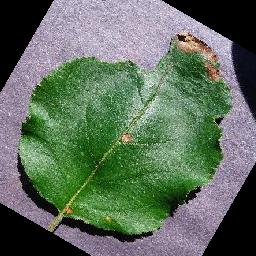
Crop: apple
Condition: black_rot